Cross-beat

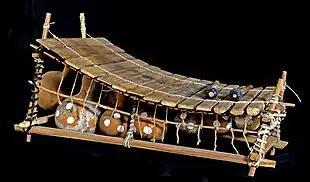
Ghanaian gyil

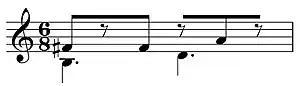
Ghanaian gyil sounds 3:2 cross-rhythm.

A great deal of African music is built upon a cycle of four main beats. This basic musical period has a bipartite structure; it is made up of two cells, consisting of two beats each. Ladzekpo states: "The first most useful measure scheme consists of four main beats with each main beat measuring off three equal pulsations [] as its distinctive feature ... The next most useful measure scheme consists of four main beats with each main beat flavored by measuring off four equal pulsations []." (b: "Main Beat Schemes") The four-beat cycle is a shorter period than what is normally heard in European music. This accounts for the stereotype of African music as "repetitive." (Kubik, p. 41) A cycle of only two main beats, as in the case of 3:2, does not constitute a complete primary cycle. (Kubik, Vol. 2, p. 63) Within the primary cycle there are two cells of 3:2, or, a single cycle of six-against-four (6:4). The six cross-beats are represented below as quarter-notes for visual emphasis.